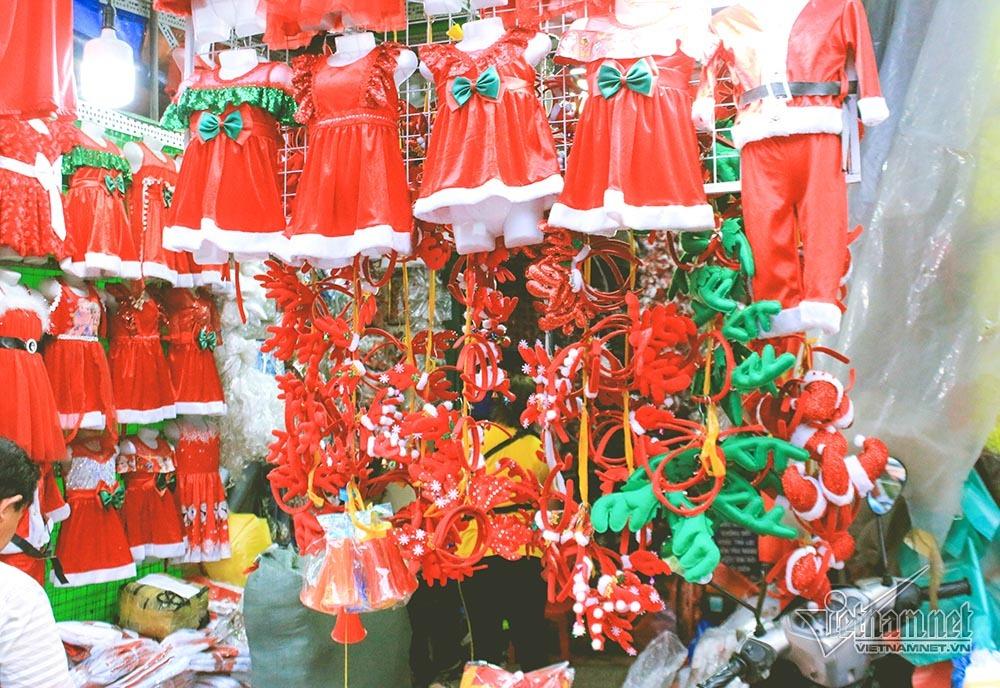
cửa hàng này bán những món đồ trang trí giáng sinh